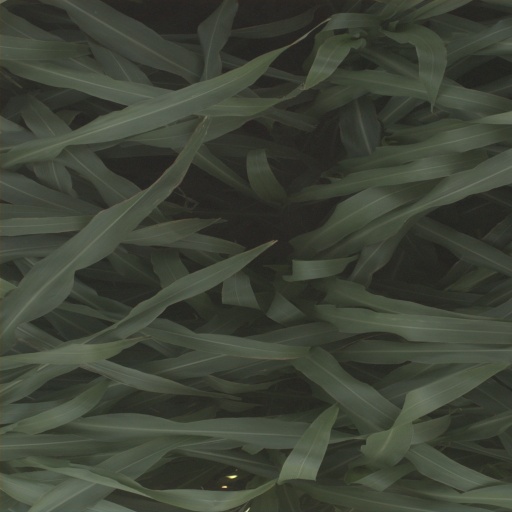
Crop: sorghum